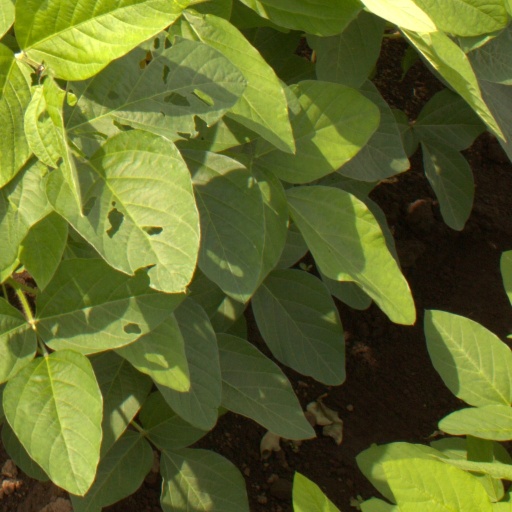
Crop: soybean